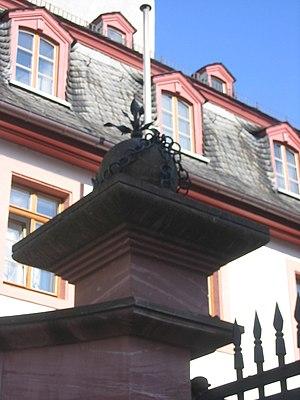
Hôtel de l'ordre du Saint-Sépulcre à Mayence. bombe explosive decorée comme allégorie pour l'école de l'artillerie de 1813 à 1814.
Jean Nicolas, baron Humbert, né le 10 aout 1751 à Metz, mort le 21 septembre 1823 dans la même ville, est un général français de la Révolution et de l’Empire.